China Beach

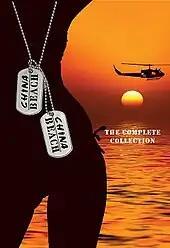
Series Complete Collection Set cover

In December 2012, it was announced that the series, among the most-requested television shows not available through either VHS or DVD following its broadcast run, would be issued on DVD in a box set (including new interviews with cast members and various bonus features) and released on April 15, 2013, through StarVista Entertainment (affiliated with TimeLife). The collection includes 302 songs heard during the series. To mark the show's 25th anniversary, a 21-disc collector's set was released October 1, 2013.